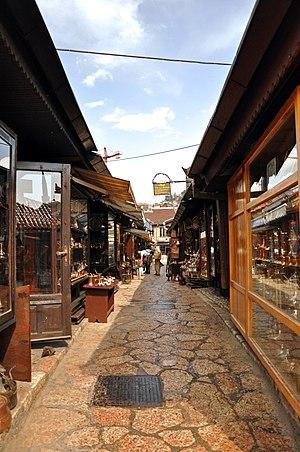
Kazandžiluk est un bazar situé en Bosnie-Herzégovine, sur le territoire de la Ville de Sarajevo. Cet ensemble urbanistique, qui remonte au XVIᵉ siècle, est inscrit sur la liste des monuments nationaux de Bosnie-Herzégovine.
Cet article recense les monuments nationaux situés sur le territoire de la Ville de Sarajevo en Bosnie-Herzégovine et dans la République serbe de Bosnie. La liste établie par la Commission pour la protection des monuments nationaux compte 109 monuments nationaux inscrits sur la liste principale et 20 monuments inscrits sur une liste provisoire.
Baščaršija est une čaršija, c'est-à-dire un quartier typiquement ottoman, situé en Bosnie-Herzégovine sur le territoire de la Ville de Sarajevo. Cet ensemble urbanistique, qui remonte au XVIᵉ siècle, est inscrit sur la liste des monuments nationaux de Bosnie-Herzégovine.